Joseph Wild

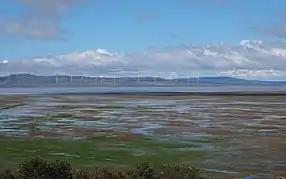
Lake George from the Weereewa Lookout (2020)

He did not truly begin his exploration of New South Wales until he crossed paths with Charles Throsby, a settler and explorer of Australia. He was employed as a shepherd by Charles Throsby and lived on a property near Bong Bong in a hut. Wild began to work for Throsby in 1814, and from this point Wild made several major discoveries. Wild explored Sutton Forest (1817), Jervis Bay (1818) and Bathurst (1819) alongside Throsby. For his service to Charles Throsby on these explorations, Wild was given 100 acres of land at Bathurst. However, Wild chose to sell this plot of land to one of his travel companions not long after receiving ownership. In the early 19th century, Wild is credited with the discovery of a Meadow now known as "Wildes Meadow."